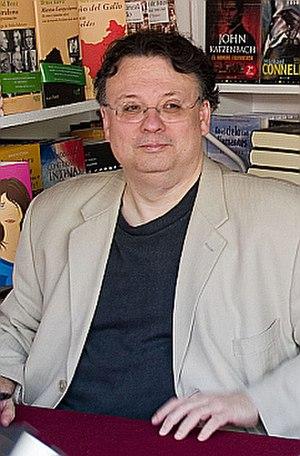
César Vidal Manzanares, est un écrivain, historien et journaliste espagnol qui a écrit notamment sur l'histoire contemporaine de l'Espagne. Il a fait des études en histoire et en philosophie.